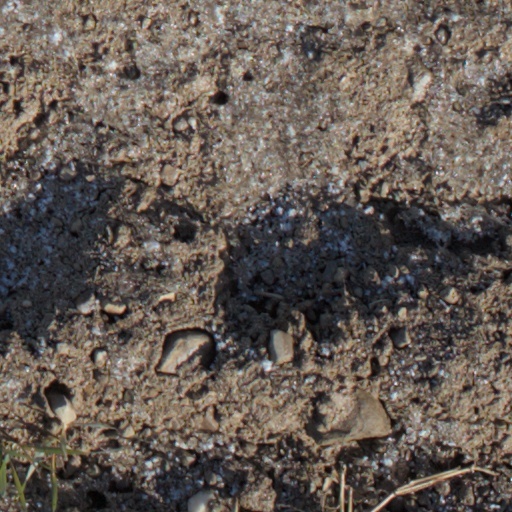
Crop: wheat